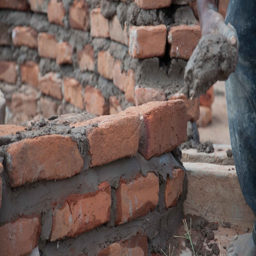
community members work to make a wall around the drinking well in order to keep animals at bay .